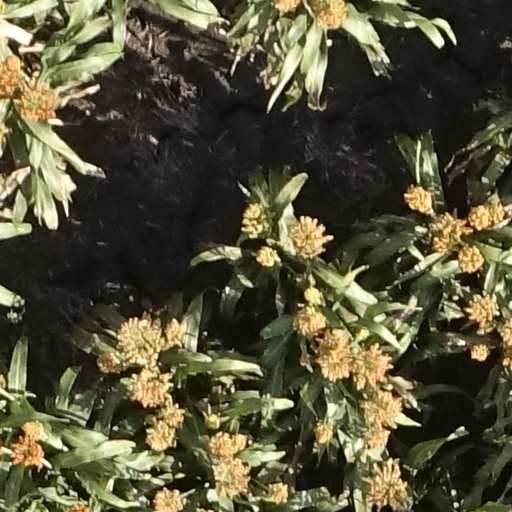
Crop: sorghum